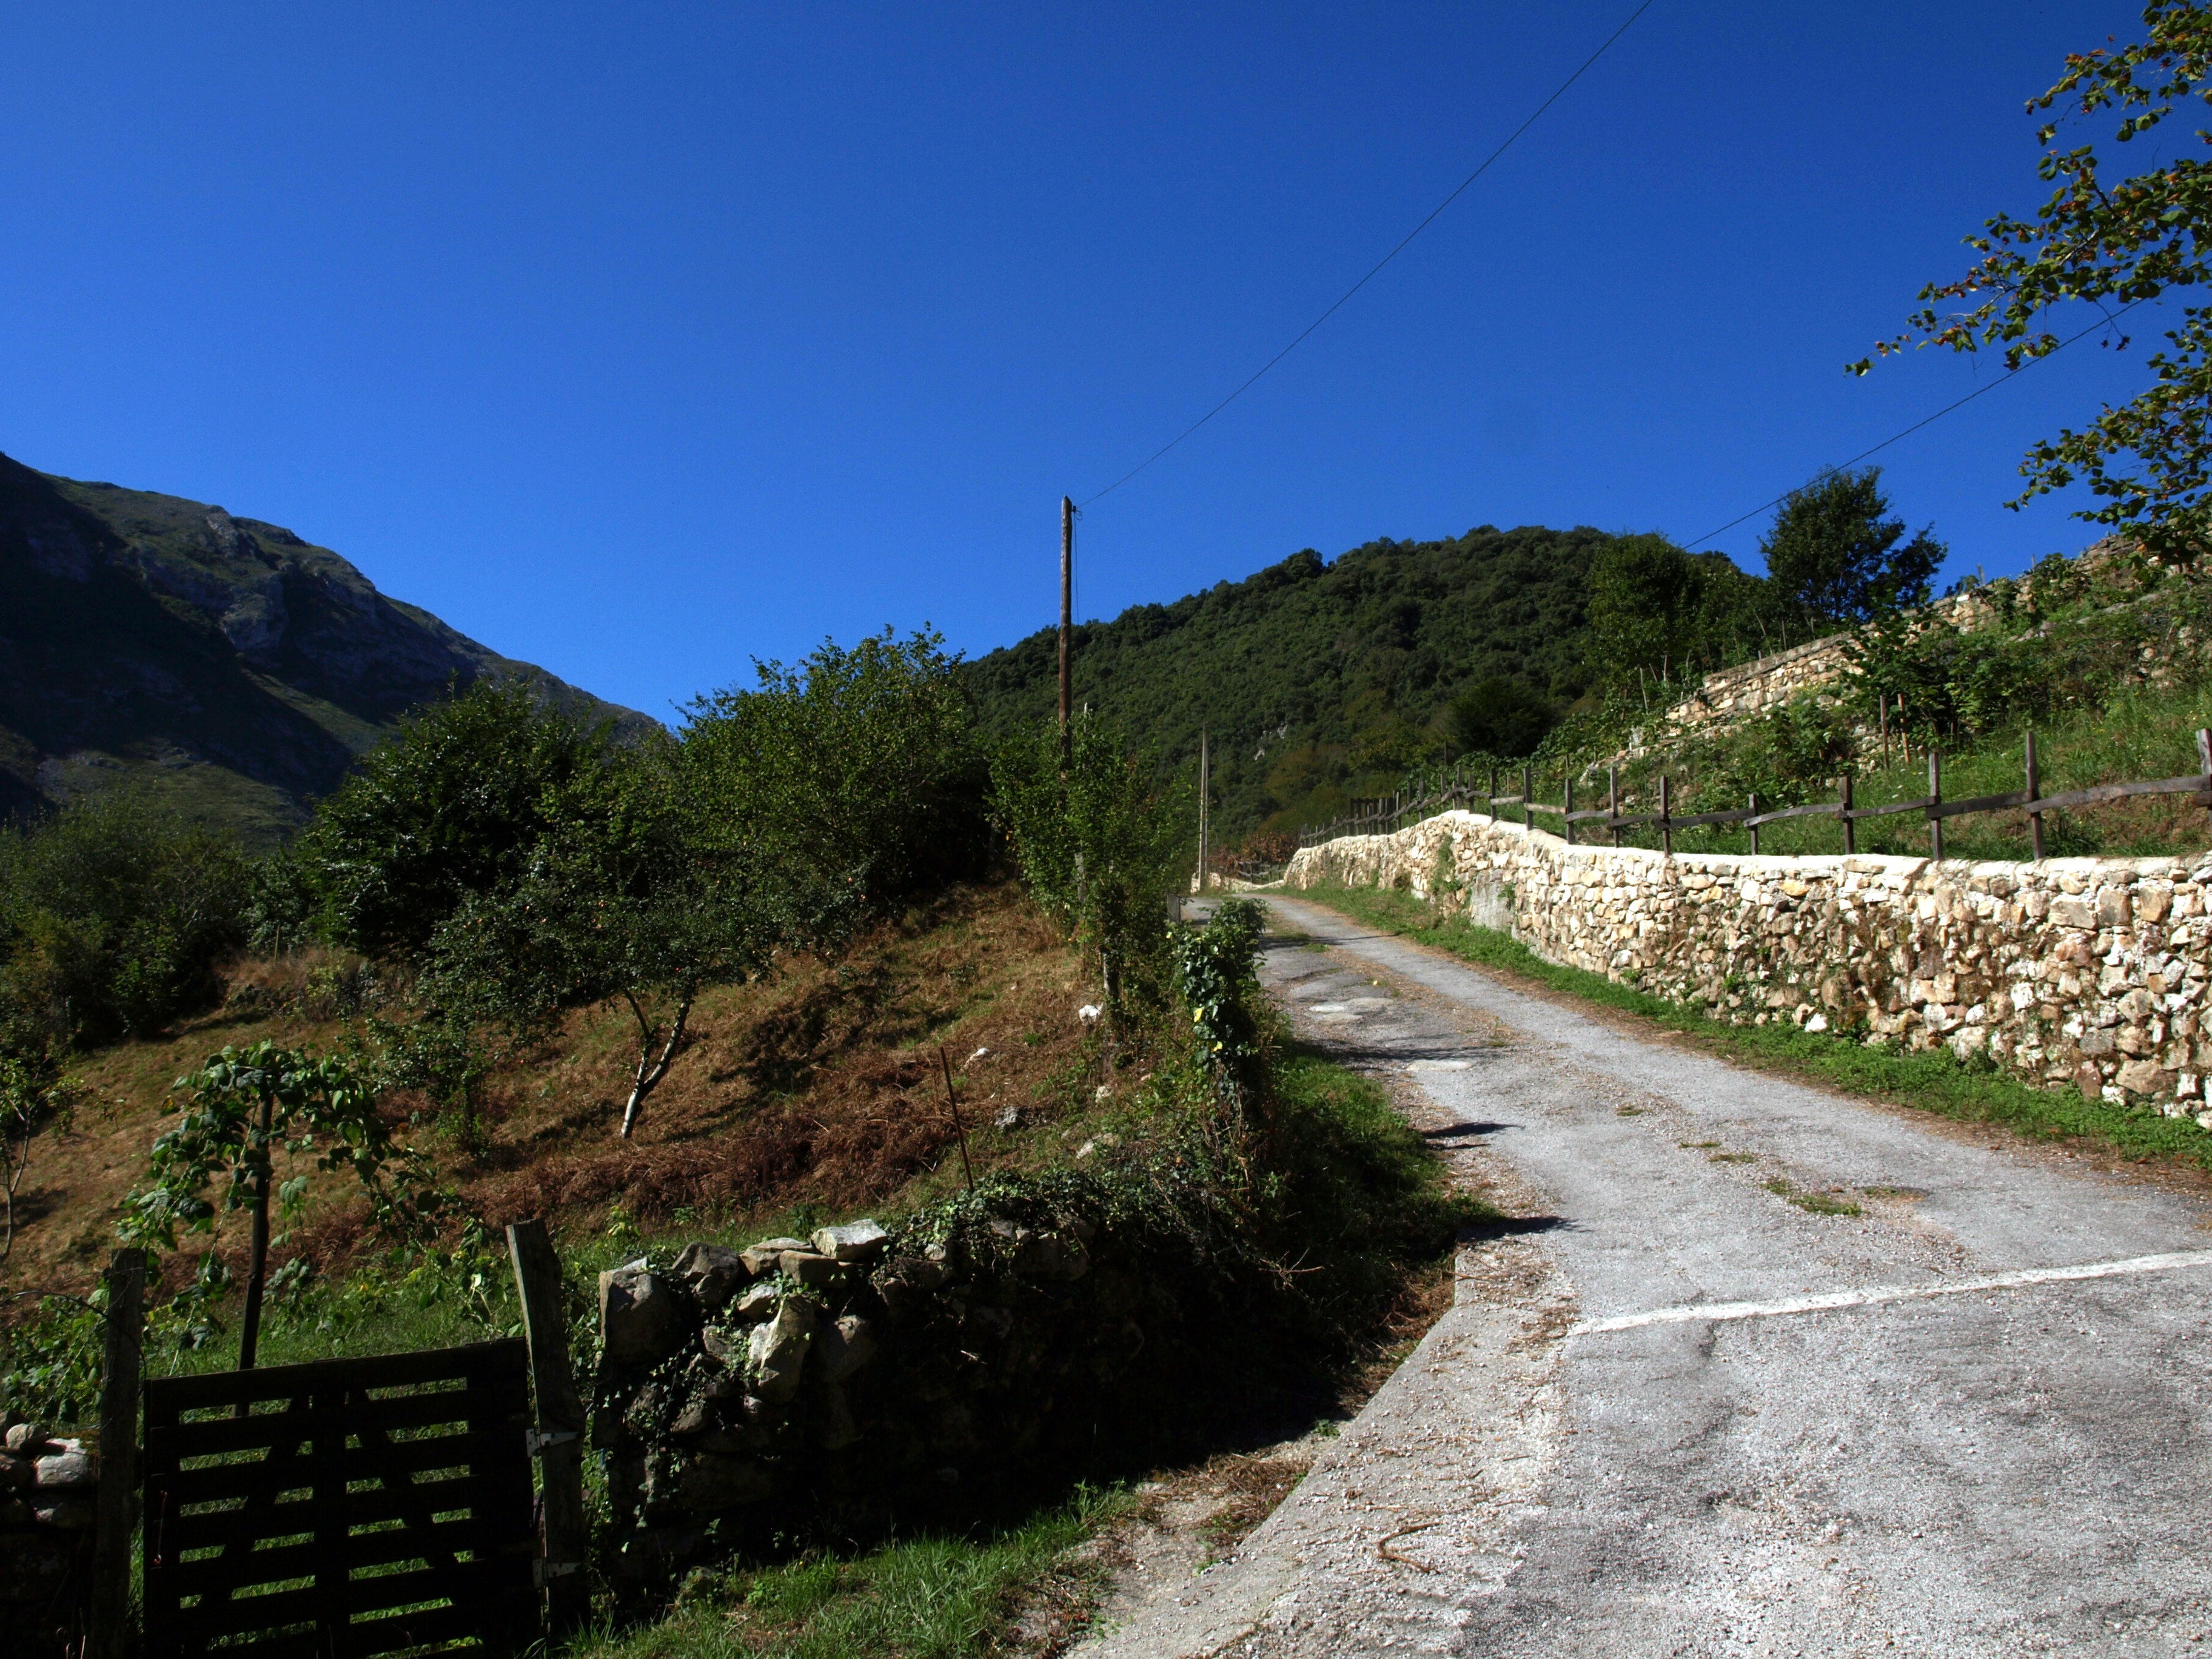
landscape, nature, path, walking, mountain, cloud, road, trail, field, hill, valley, mountain range, village, walk, ridge, mountain road, infrastructure, cordillera, walker, rural area, mountain pass, mountainous landforms